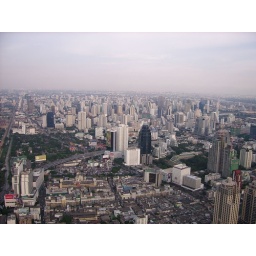
view from the 84th floor of the tallest building in bangkok